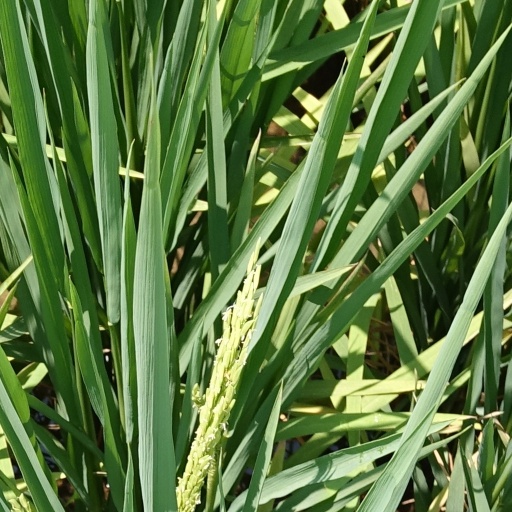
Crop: rice